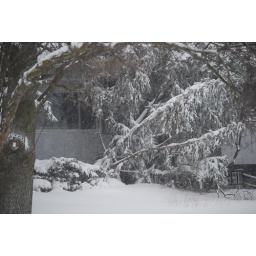
shot of the downed tree parts in front of our house